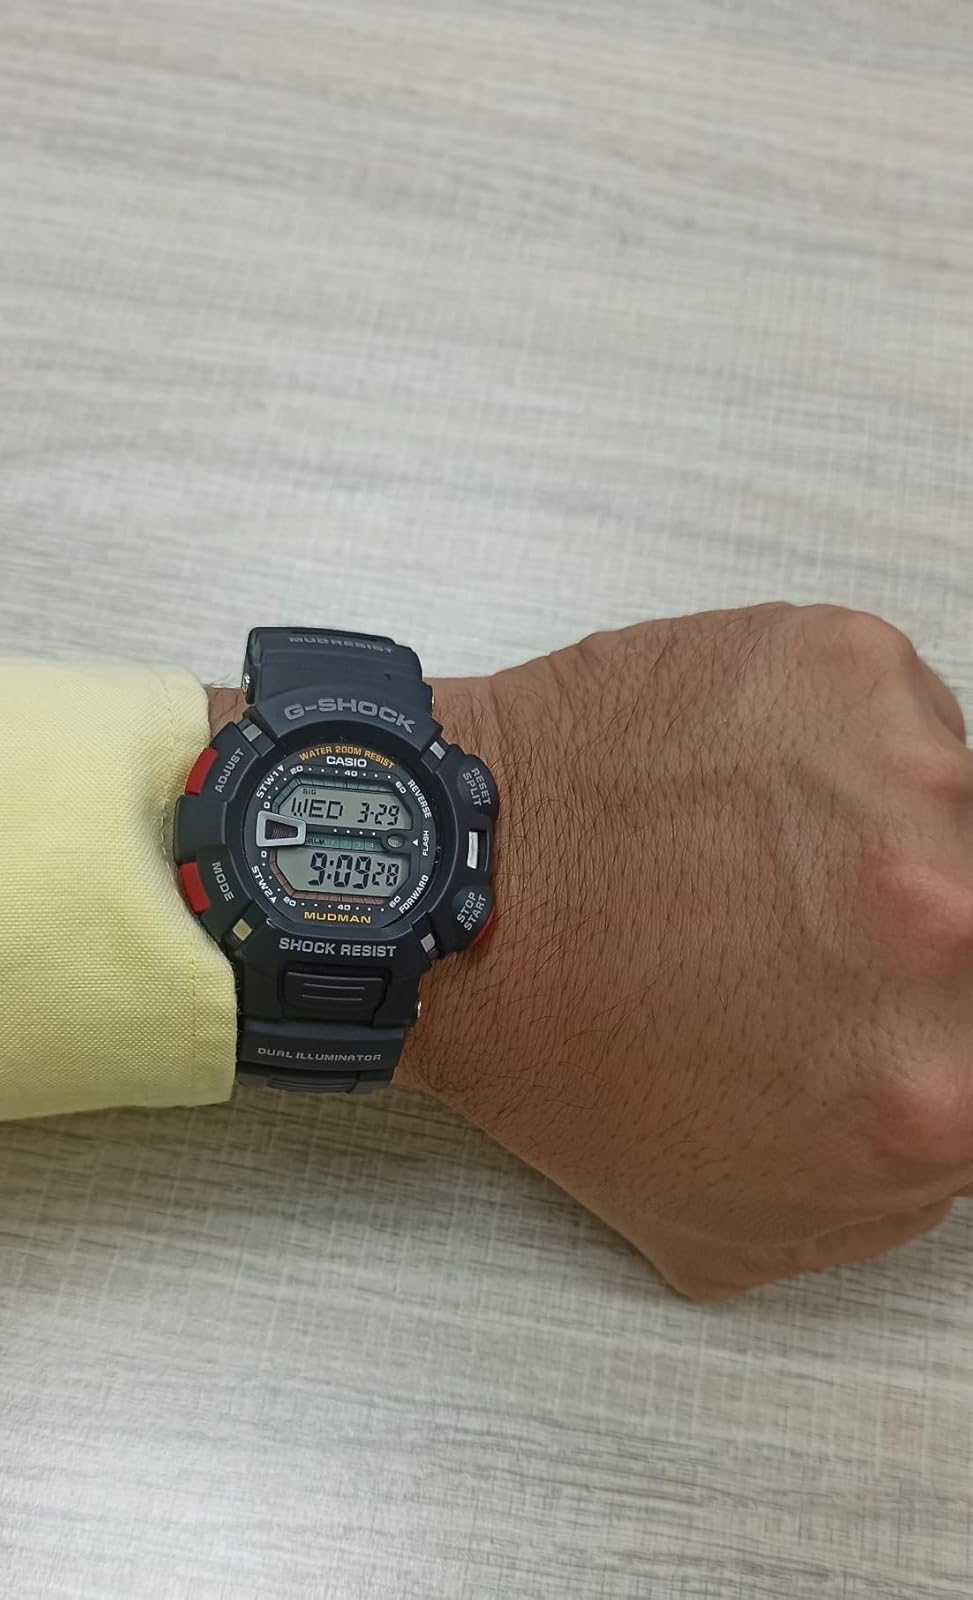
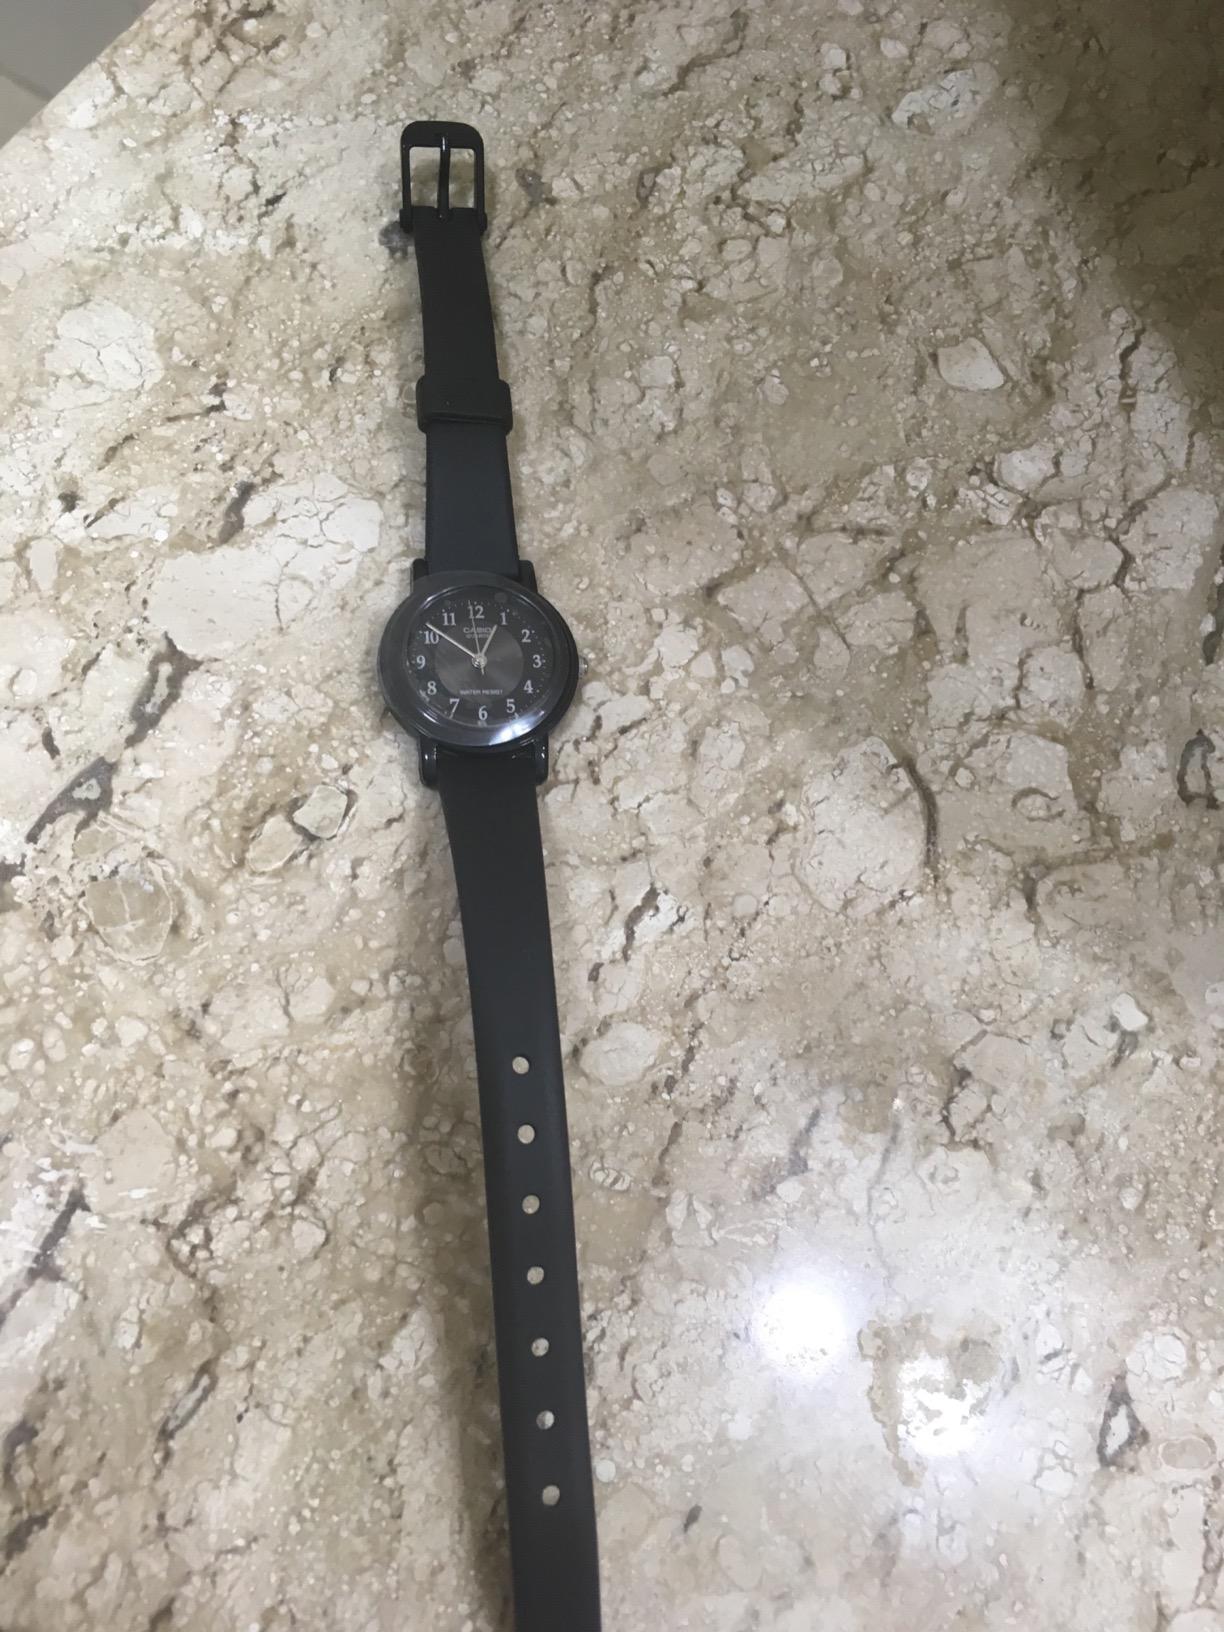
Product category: accessories_watch
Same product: no